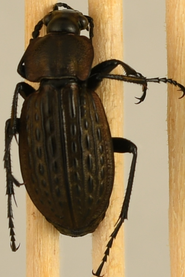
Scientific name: Carabus maeander
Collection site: Woodworth Site (WOOD), plot WOOD_023